Sport in South Asia

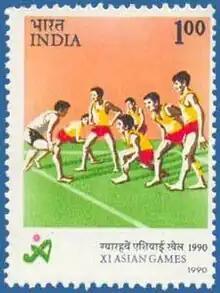

Many sports are played in South Asia, with cricket being the most popular of them; 90% of the sport's worldwide fans live in South Asia. Football is followed passionately in some parts of South Asia, such as Kerala and Bengal. Field hockey was popular for several decades, with some of South Asia's greatest sporting accomplishments having taken place in this sport. Some native South Asian games are played professionally in the region, such as kabaddi and kho-kho, and also feature in regional competitions such as the South Asian Games and Asian Games.